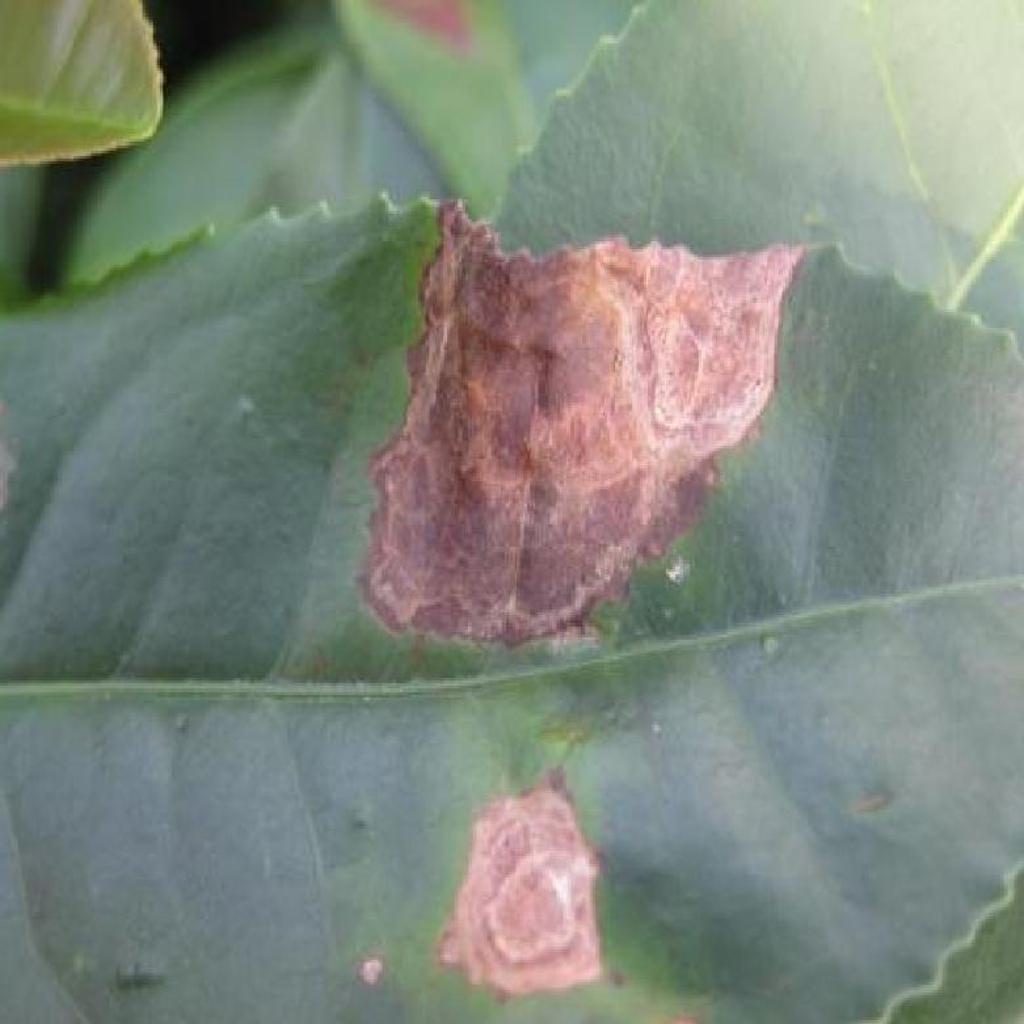
Label: Tea red leaf spot